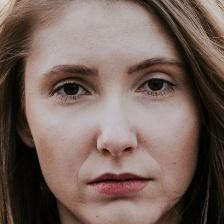
Label: faces